William Woollard

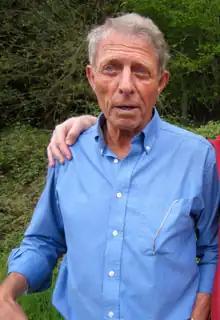
Woollard in 2010

William Woollard (born 23 August 1939) is a British historian and retired television producer and presenter.